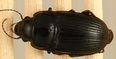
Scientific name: Euryderus grossus
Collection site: Central Plains Experimental Range NEON (CPER), plot CPER_003